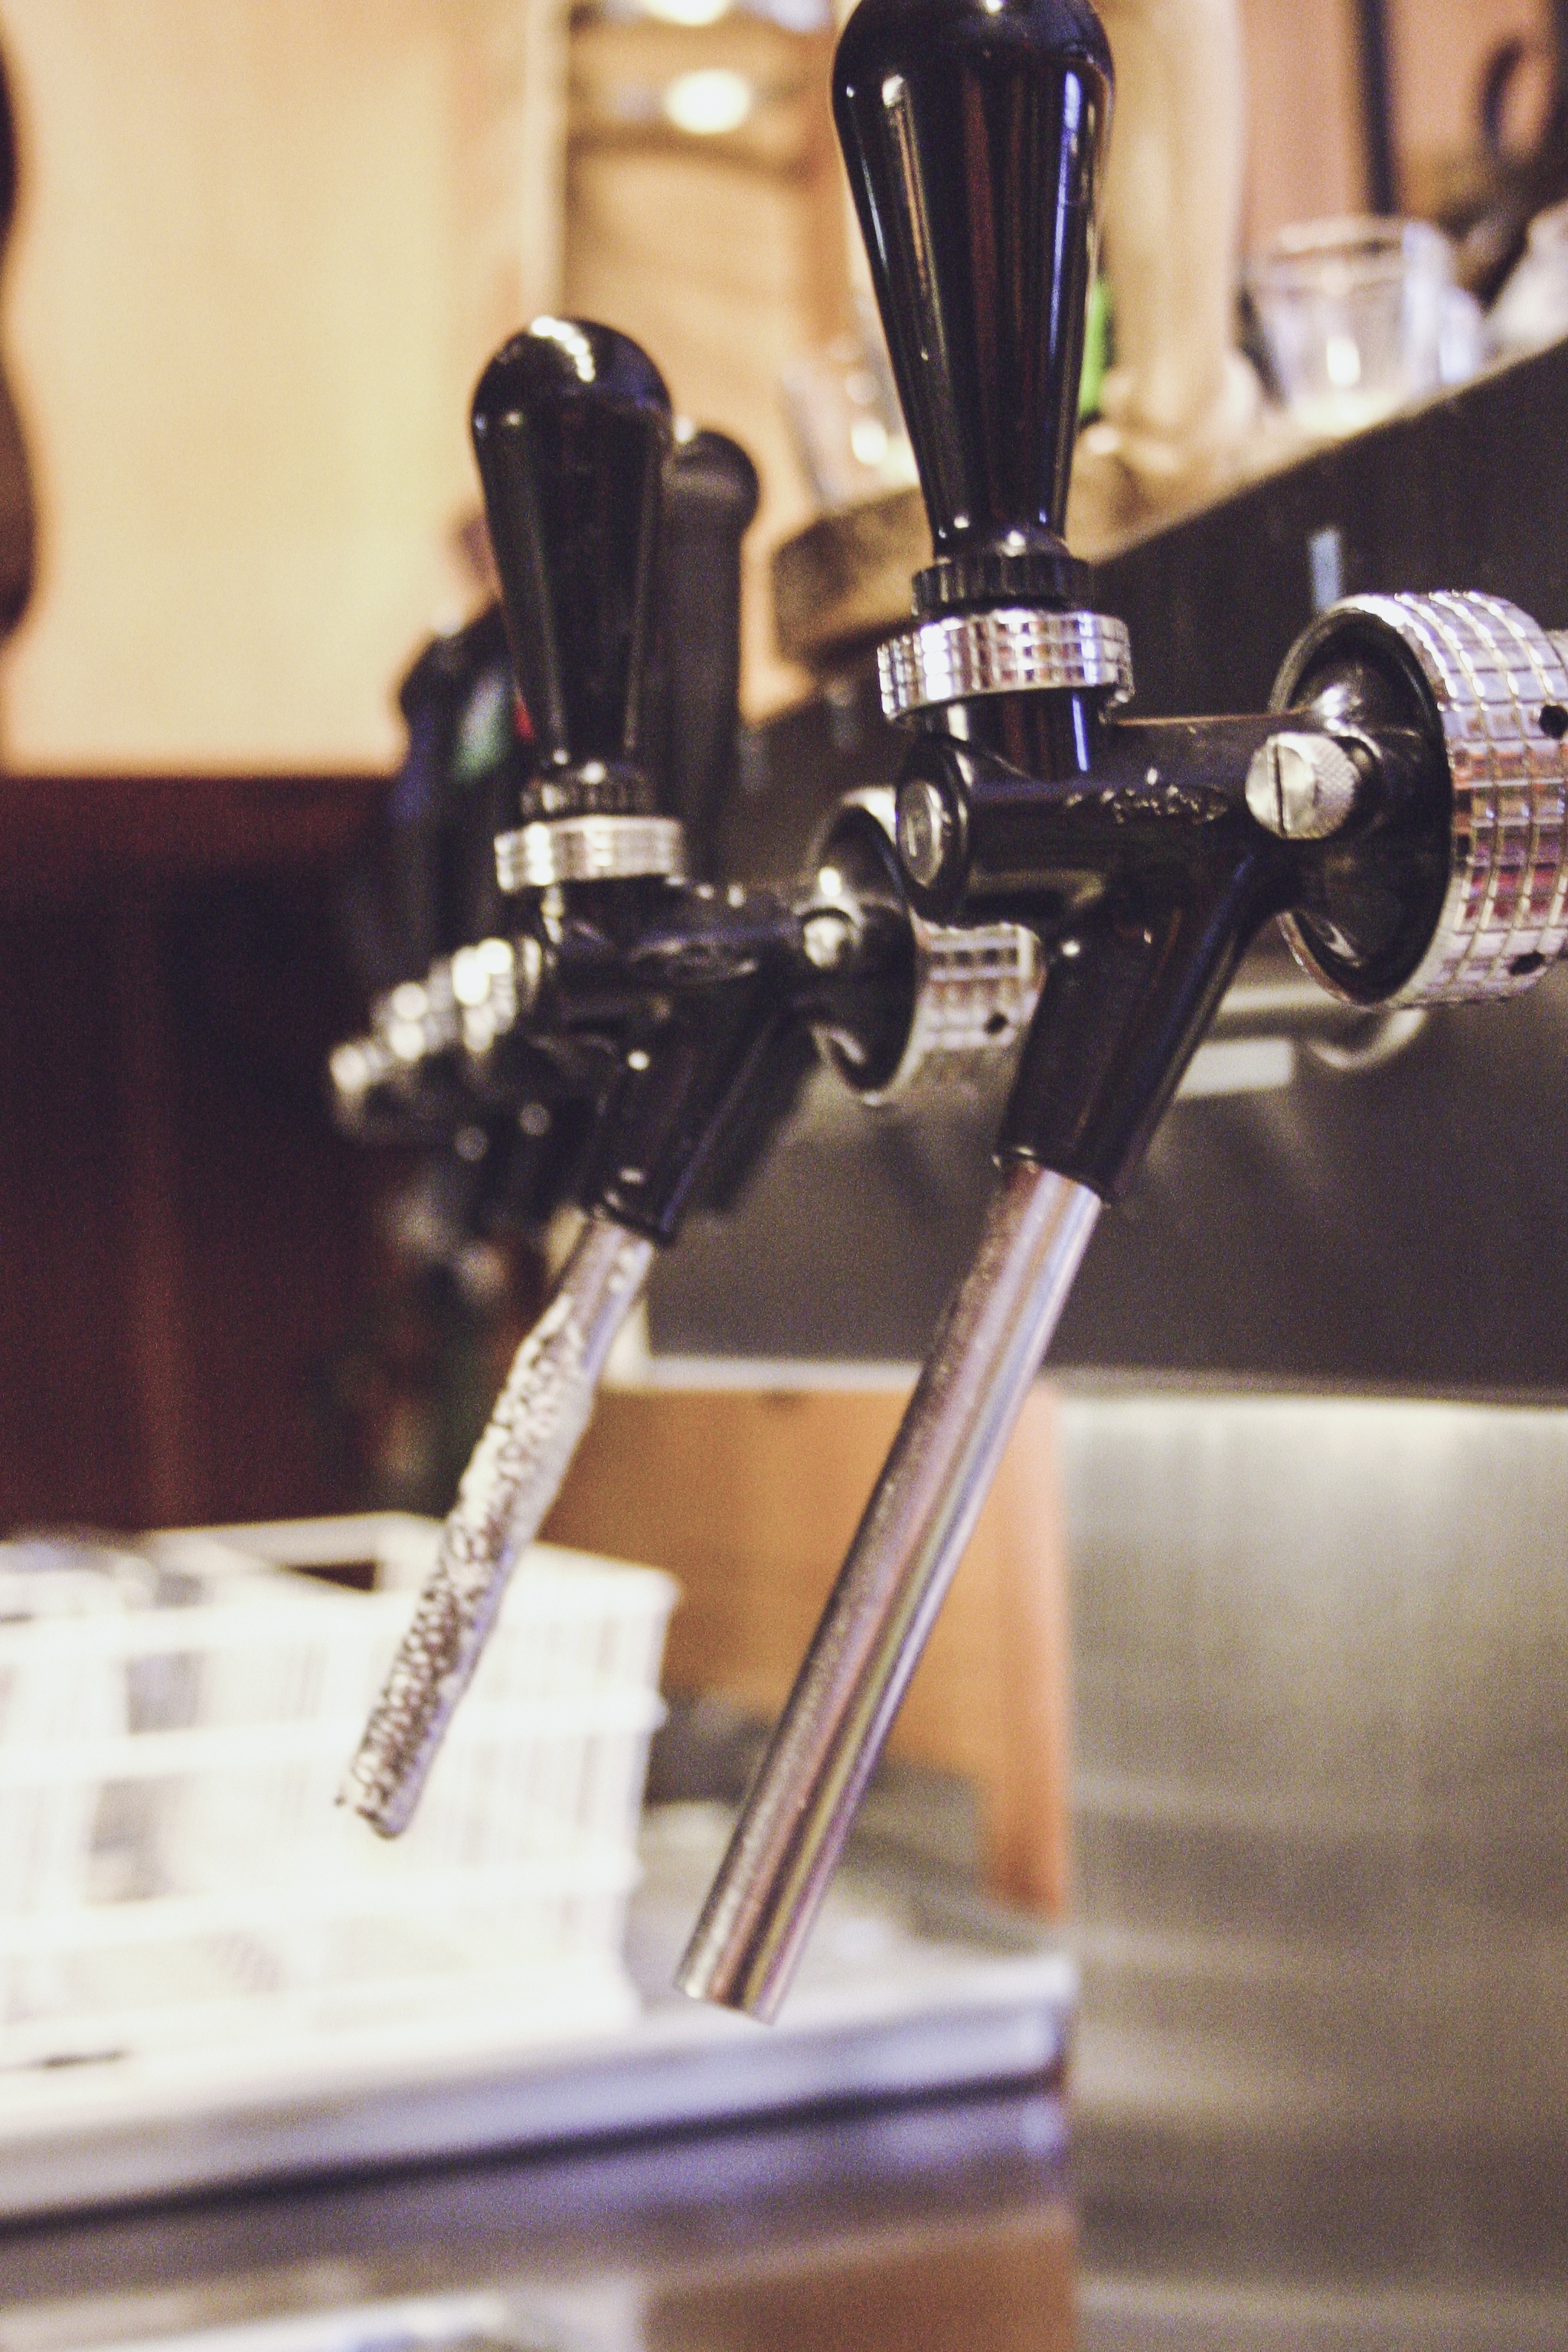
machine, toy, beer, tap, local, hahn, pub, sideboard, brewery, brow, beer mug, measured beer, gas facility, reinheitsgebot